Carlos Tramontina

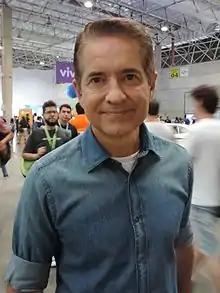
Tramontina at the 2015 Campus Party Brazil

Carlos Alberto Tramontina and commonly known simply as Carlos Tramontina (born March 11, 1956, in Adamantina) is a Brazilian journalist.